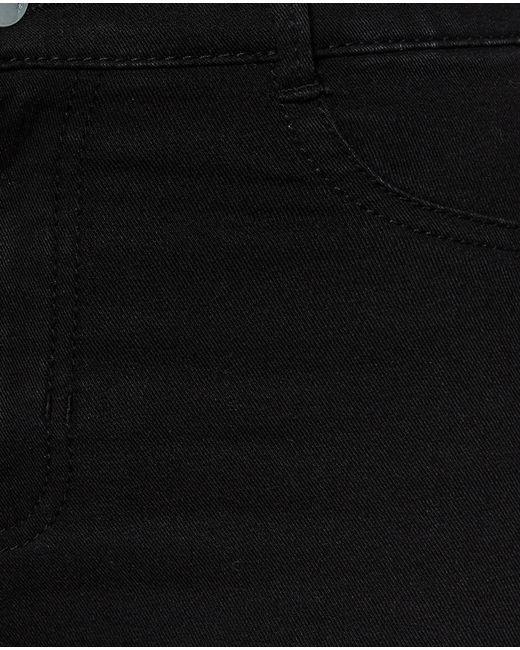
Schwarze Jeans Freizeithosen Outfit